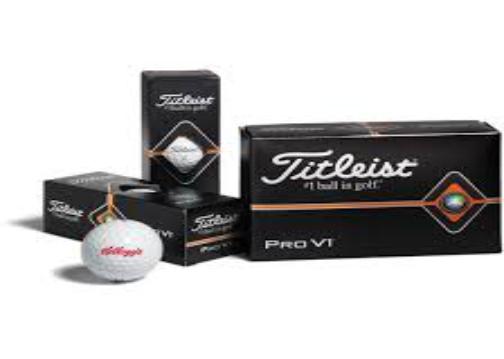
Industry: Sports